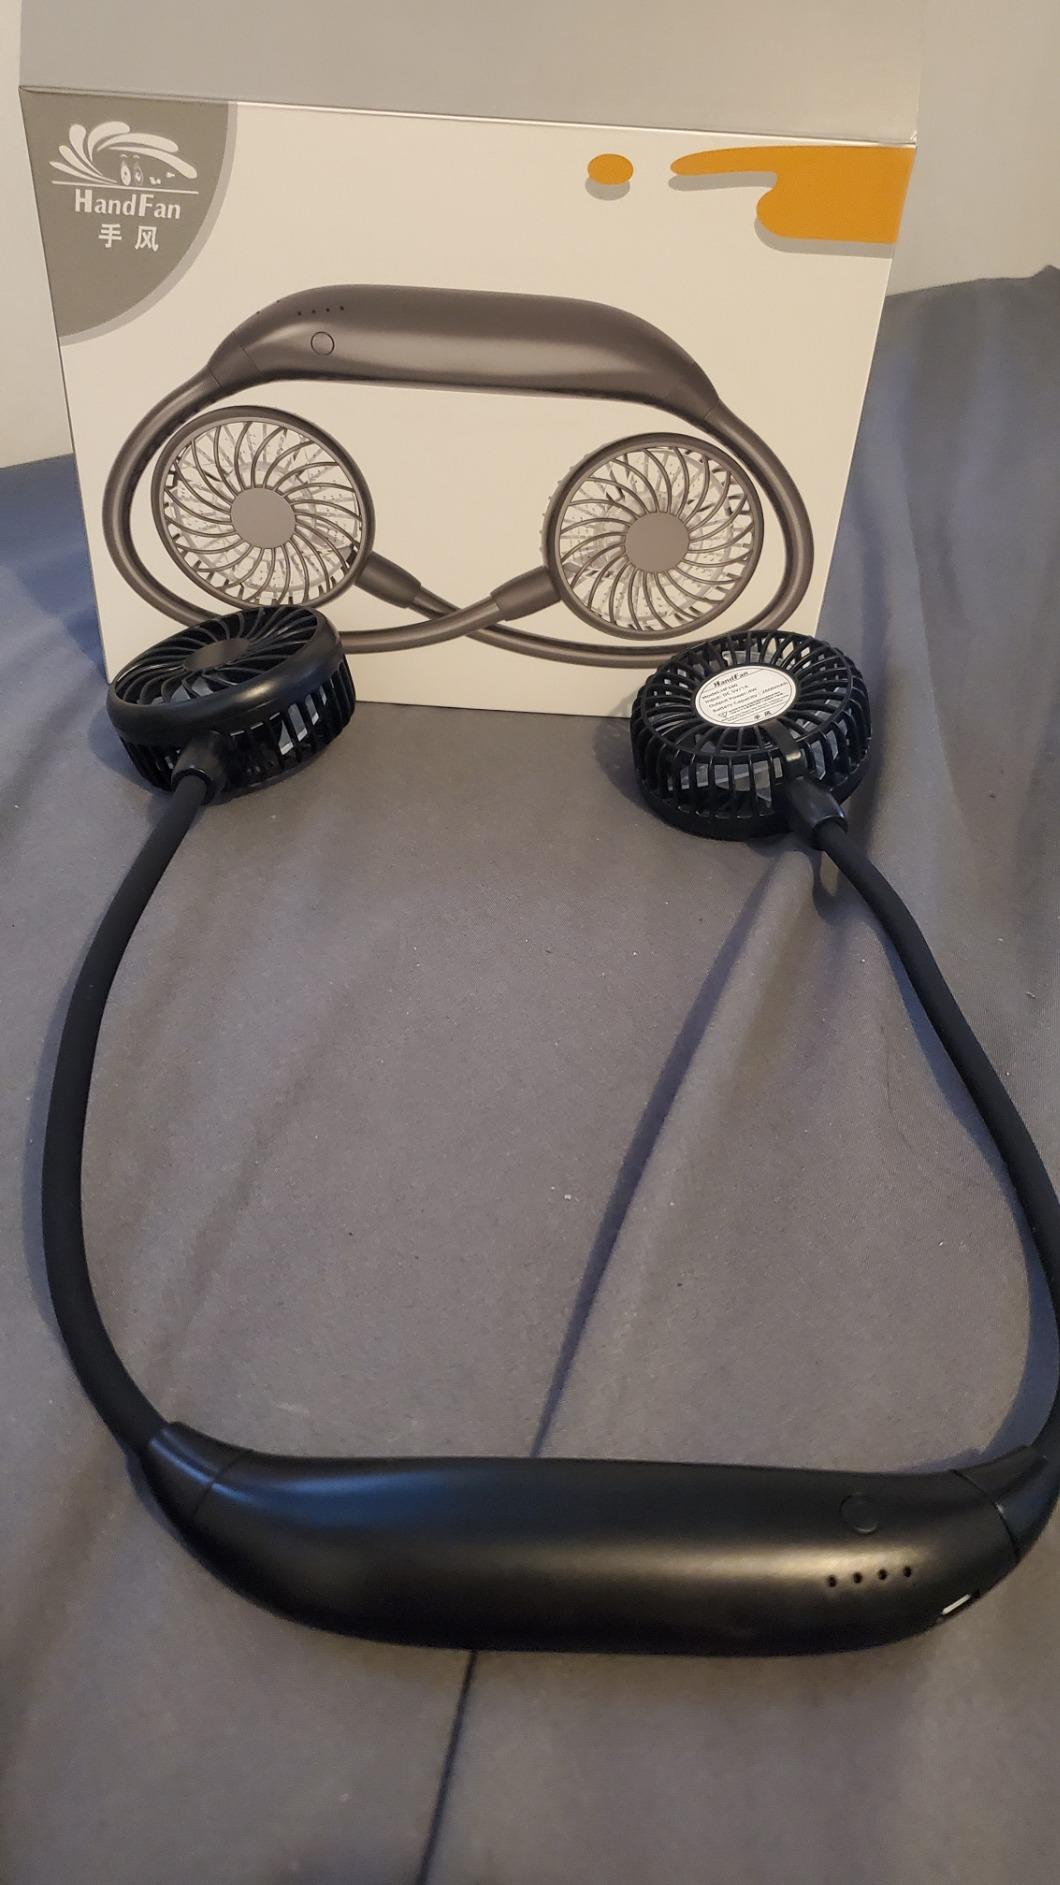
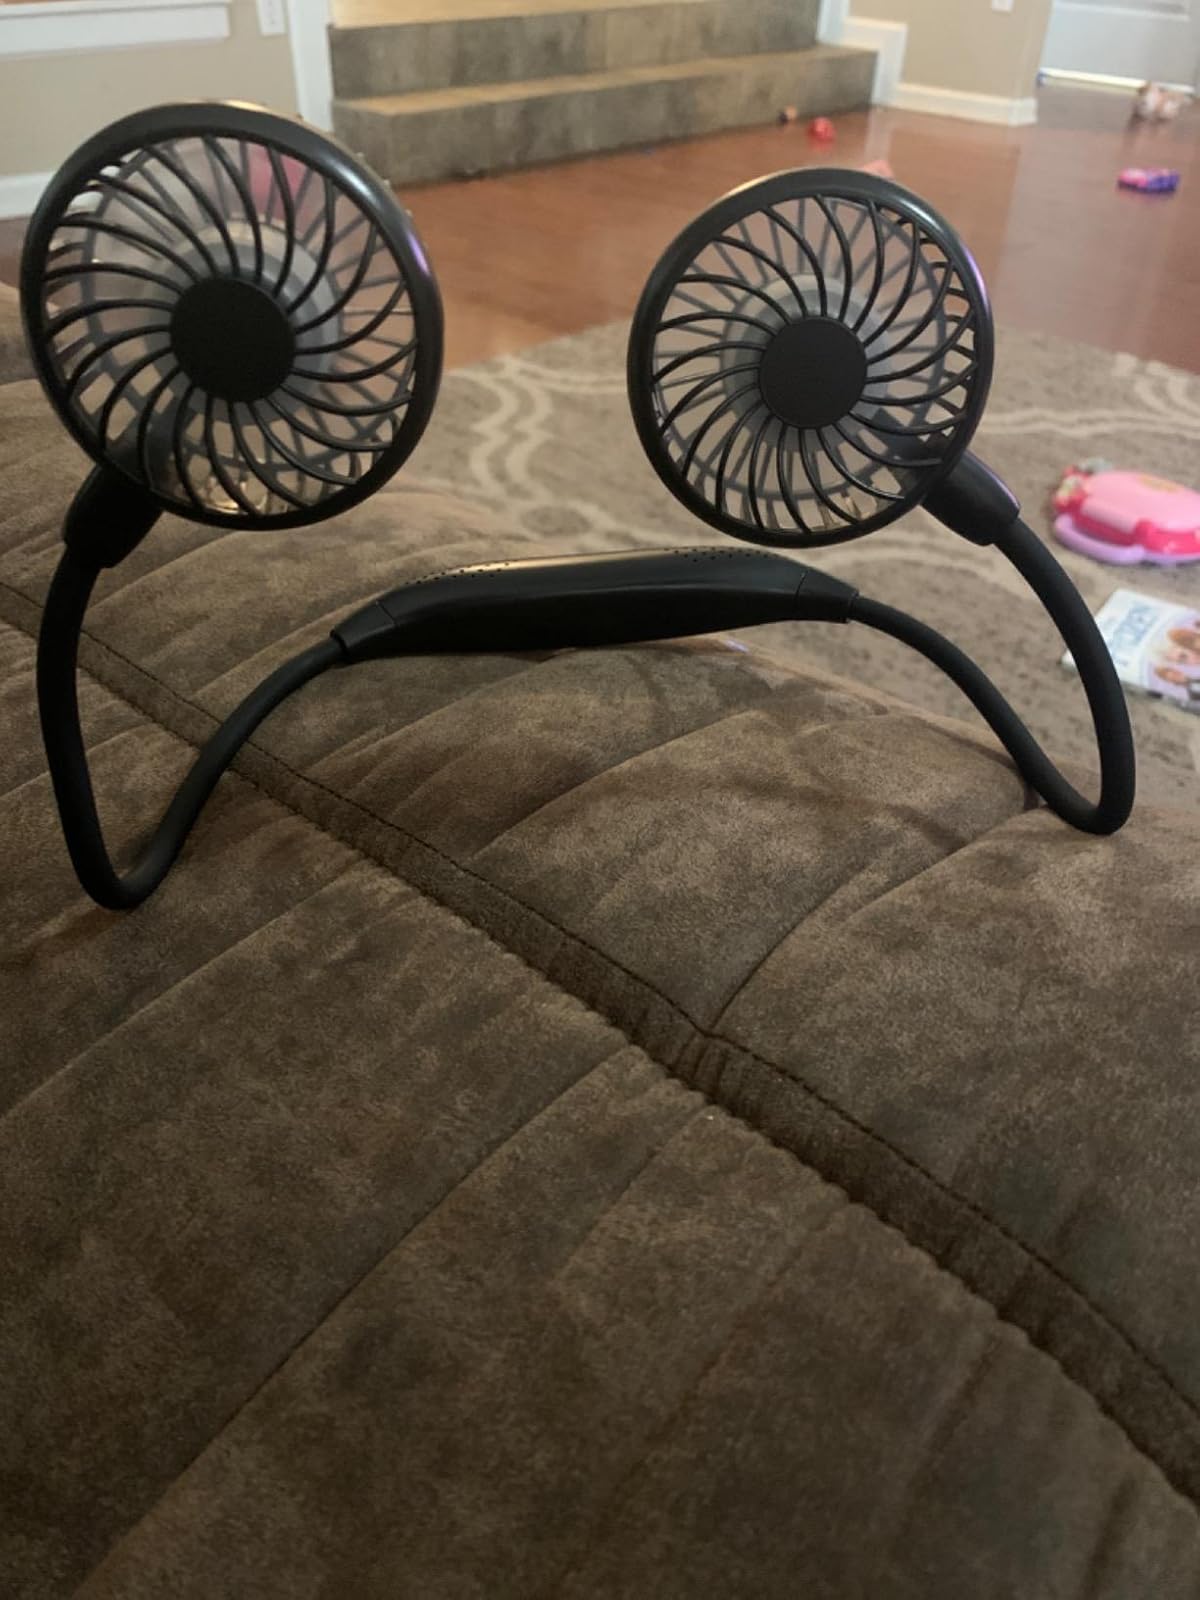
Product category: fan
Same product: yes